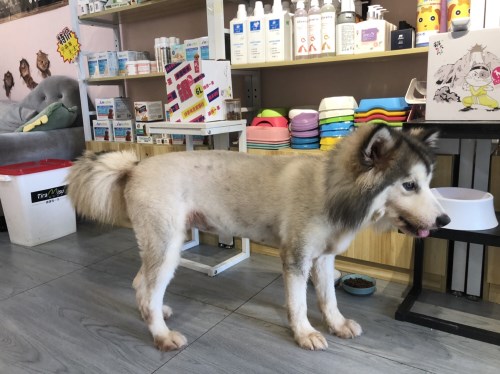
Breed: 1324-n000004-malamute